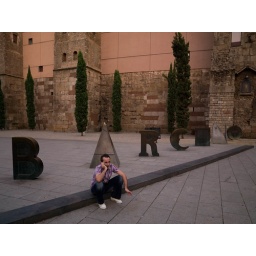
Man sitting on a street curb in Barcelona Spain